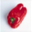
Label: sweet_pepper